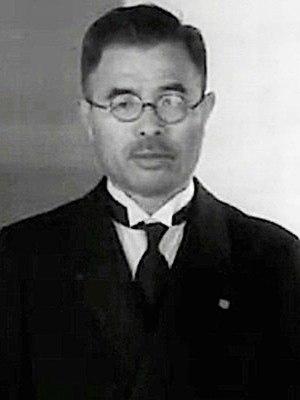
Kazuo Aoki, né le 28 novembre 1889 dans le district de Sarashina situé dans la préfecture de Nagano au Japon et décédé à l'âge de 92 ans le 25 juin 1982, est un homme politique japonais qui fut ministre des Finances et ministre de la Grande Asie orientale au sein du gouvernement de Meiji.